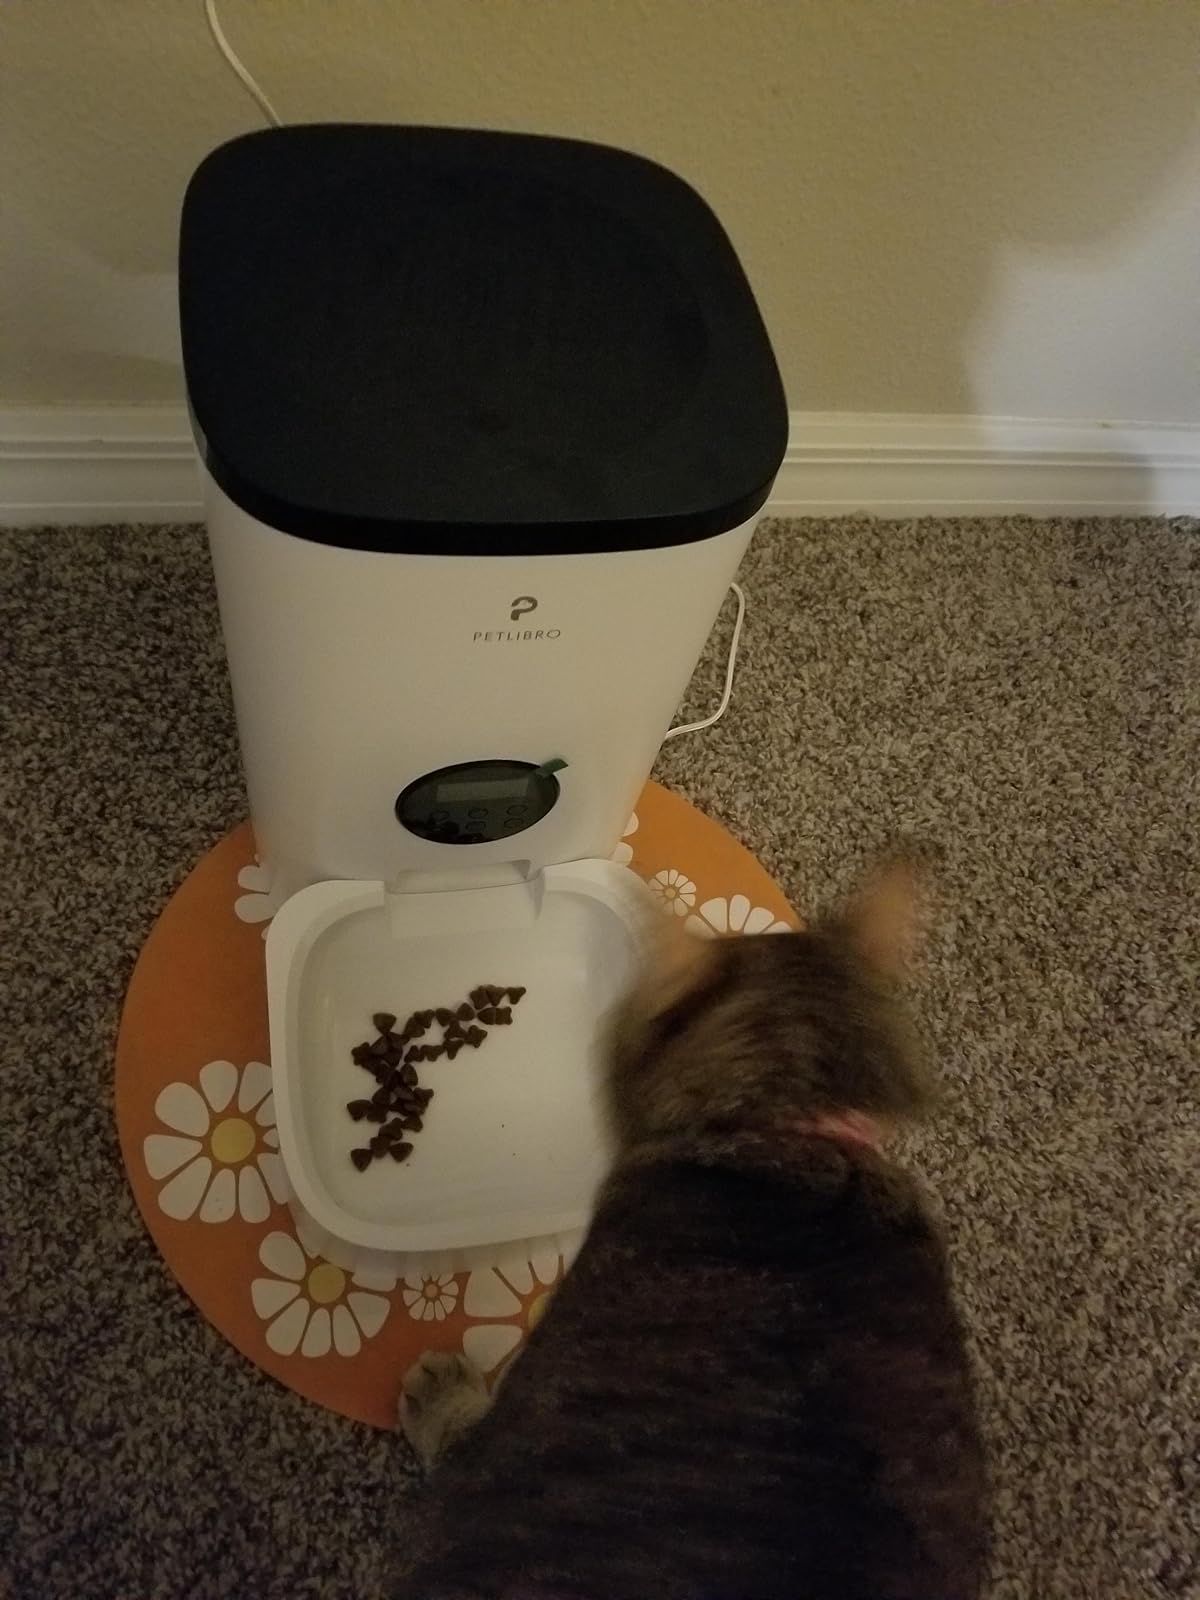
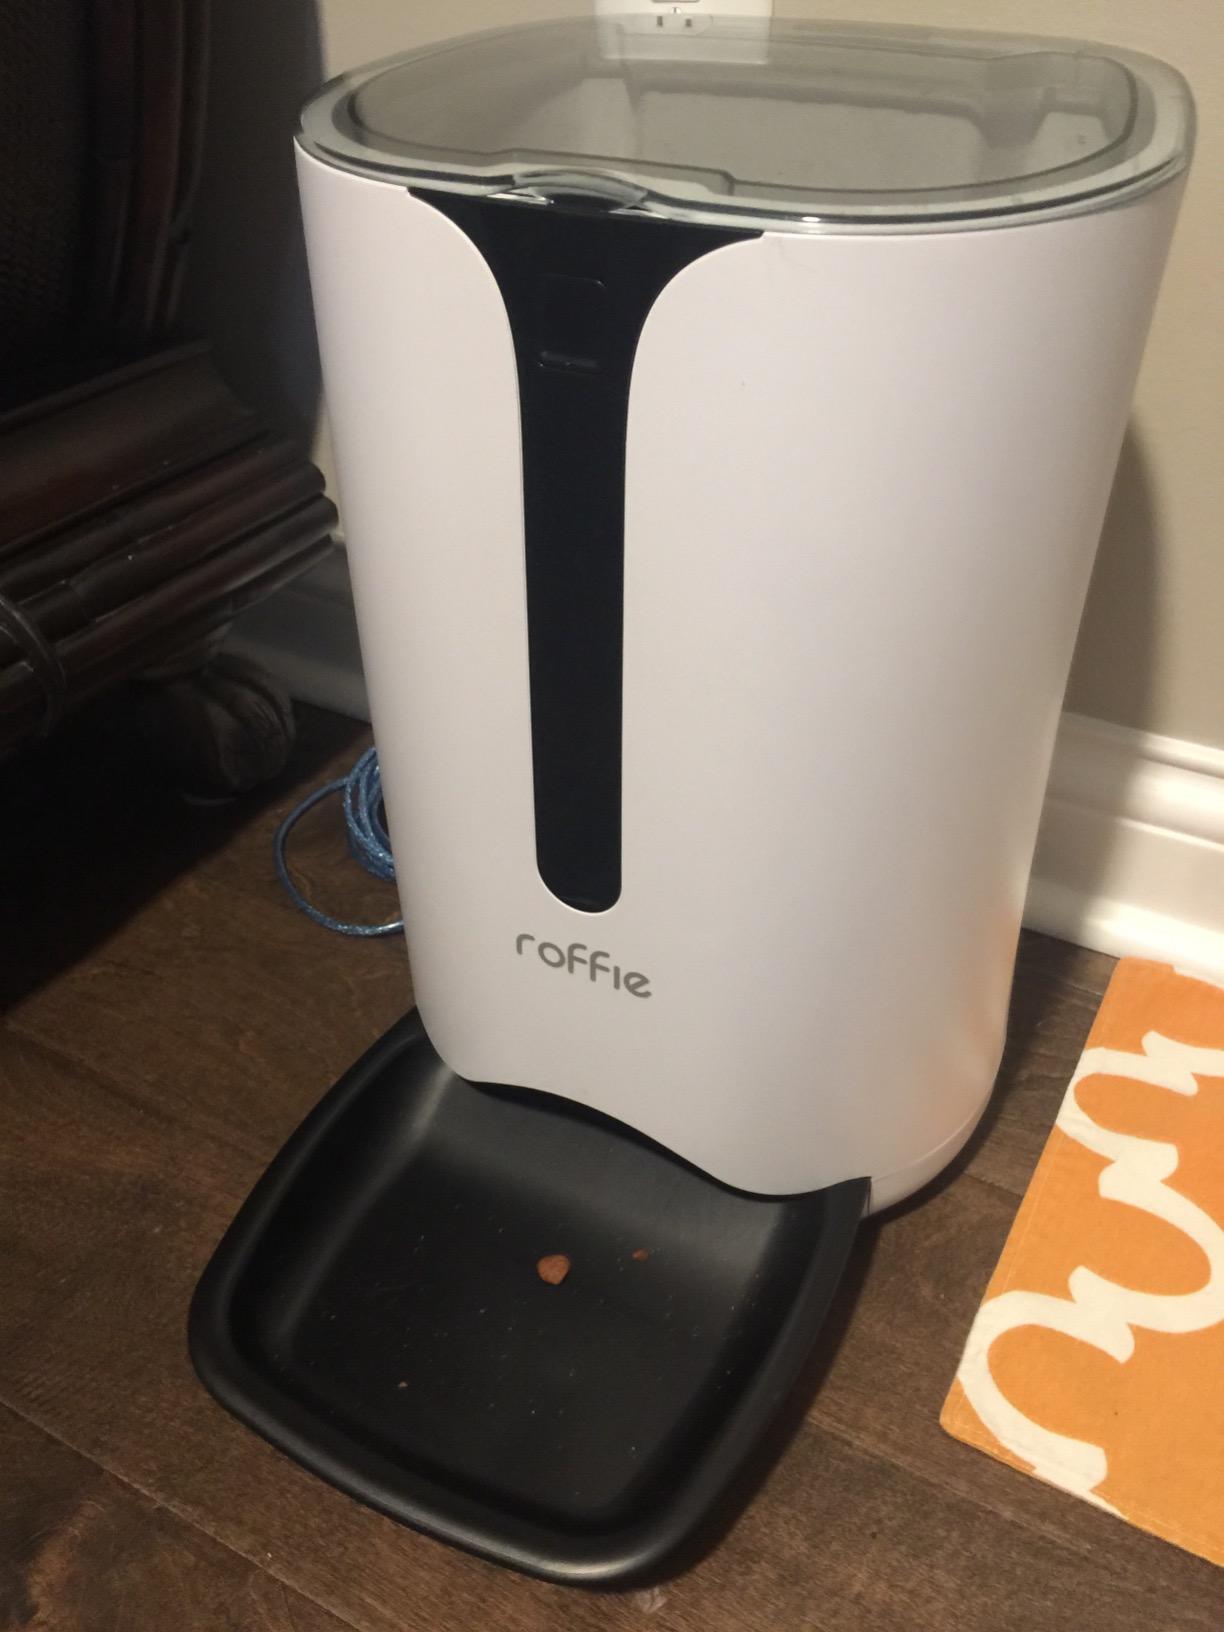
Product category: items_feeder
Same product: no